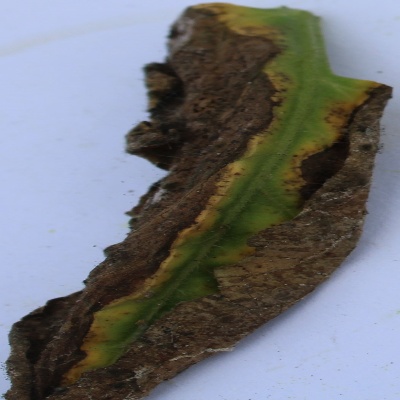
Crop: Tomato
Condition: leaf blight